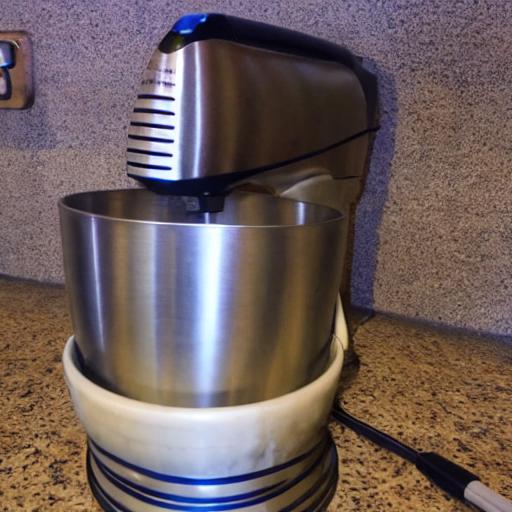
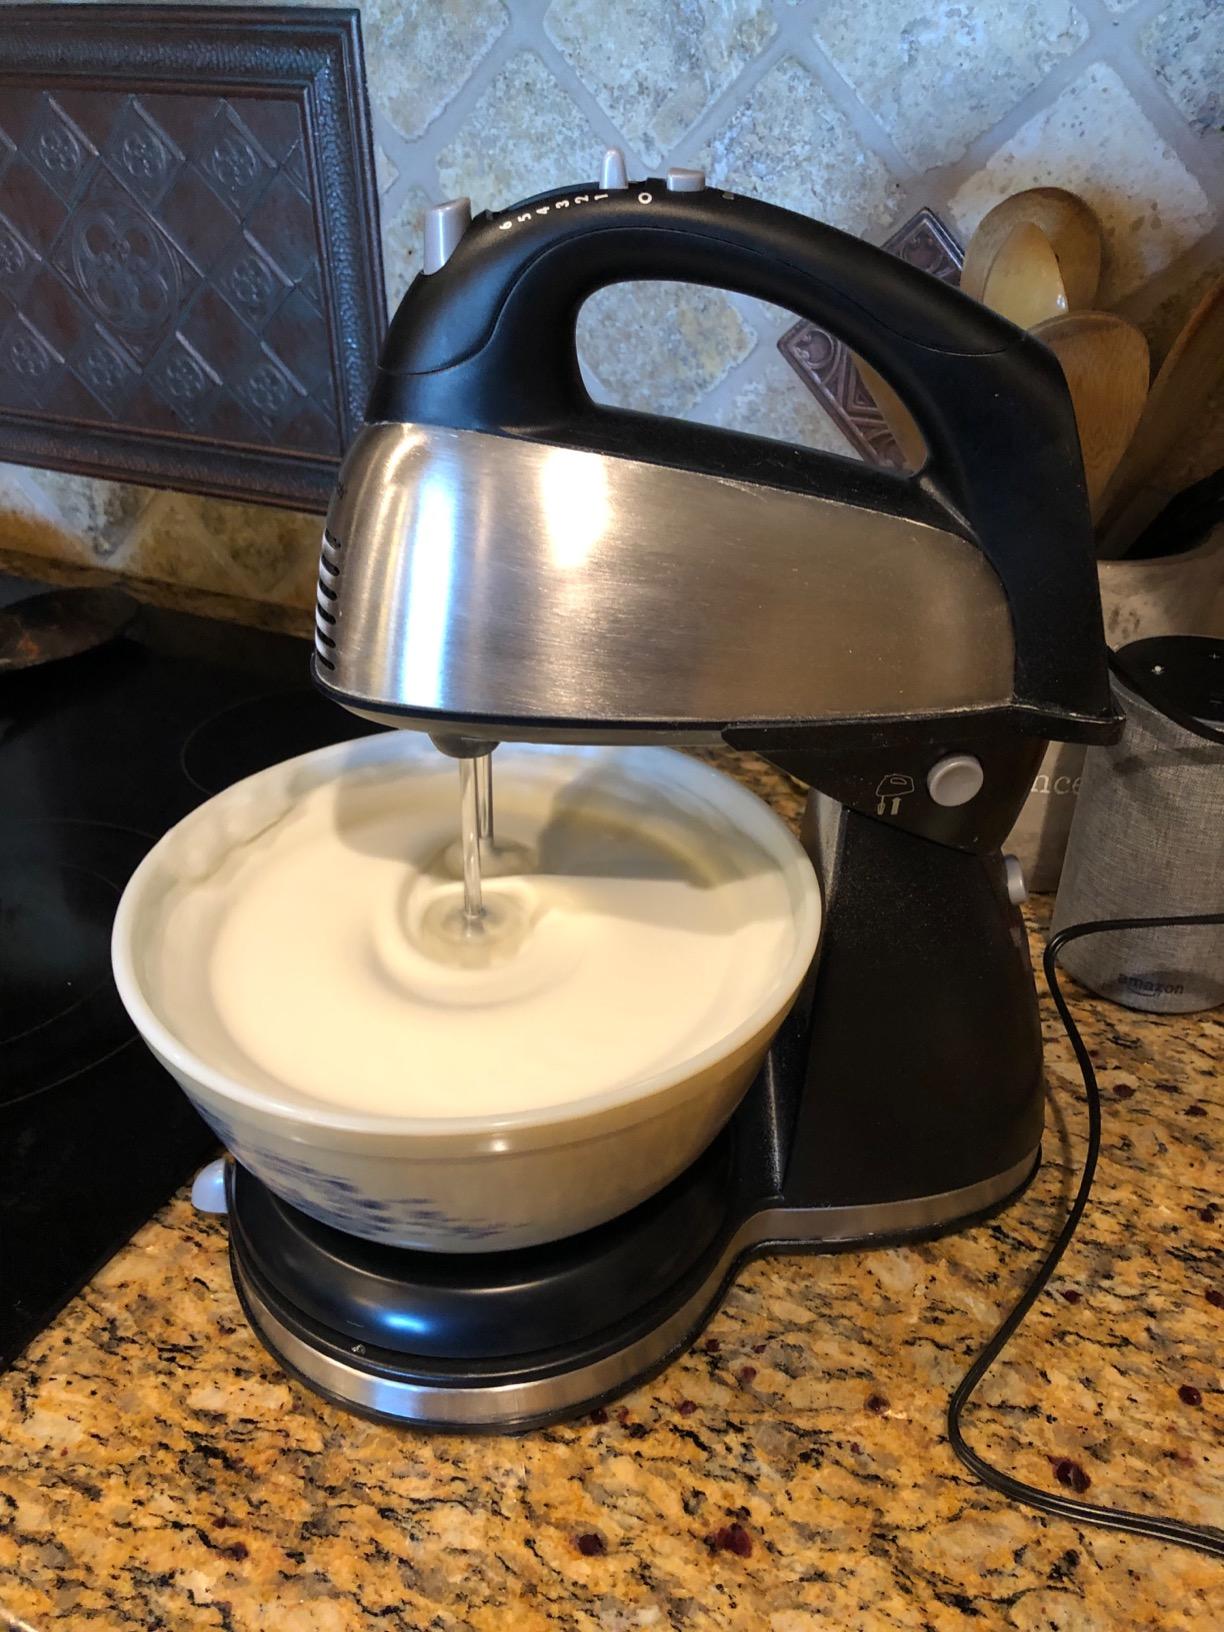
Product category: items_mixer
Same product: no